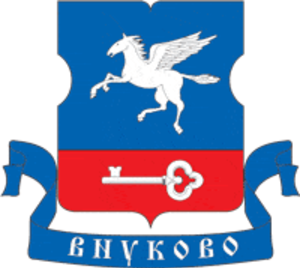
Vnoukovo est un district municipal de Moscou situé dans le district administratif ouest de la ville. Il abrite notamment l'aéroport de Vnoukovo.